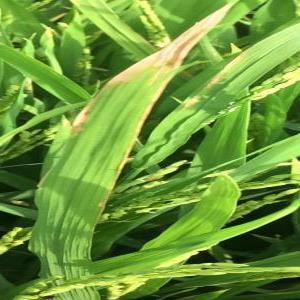
Disease: Bacterialblight